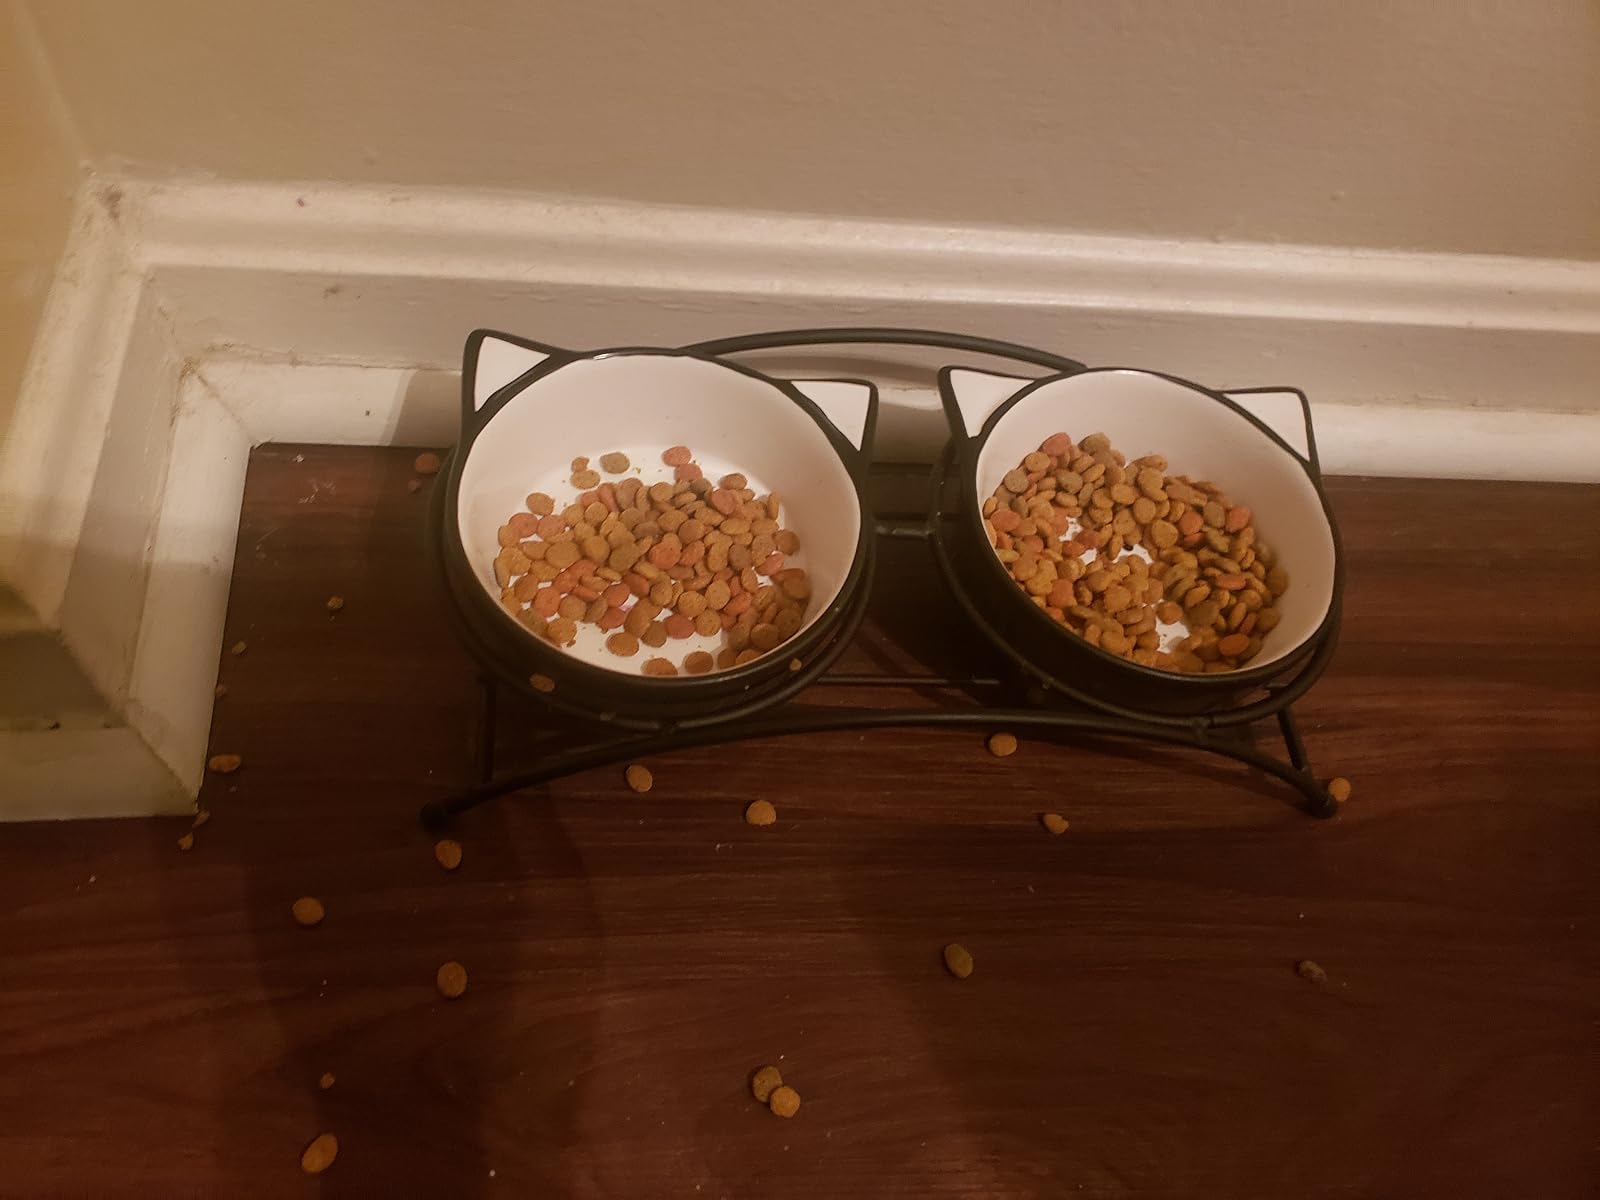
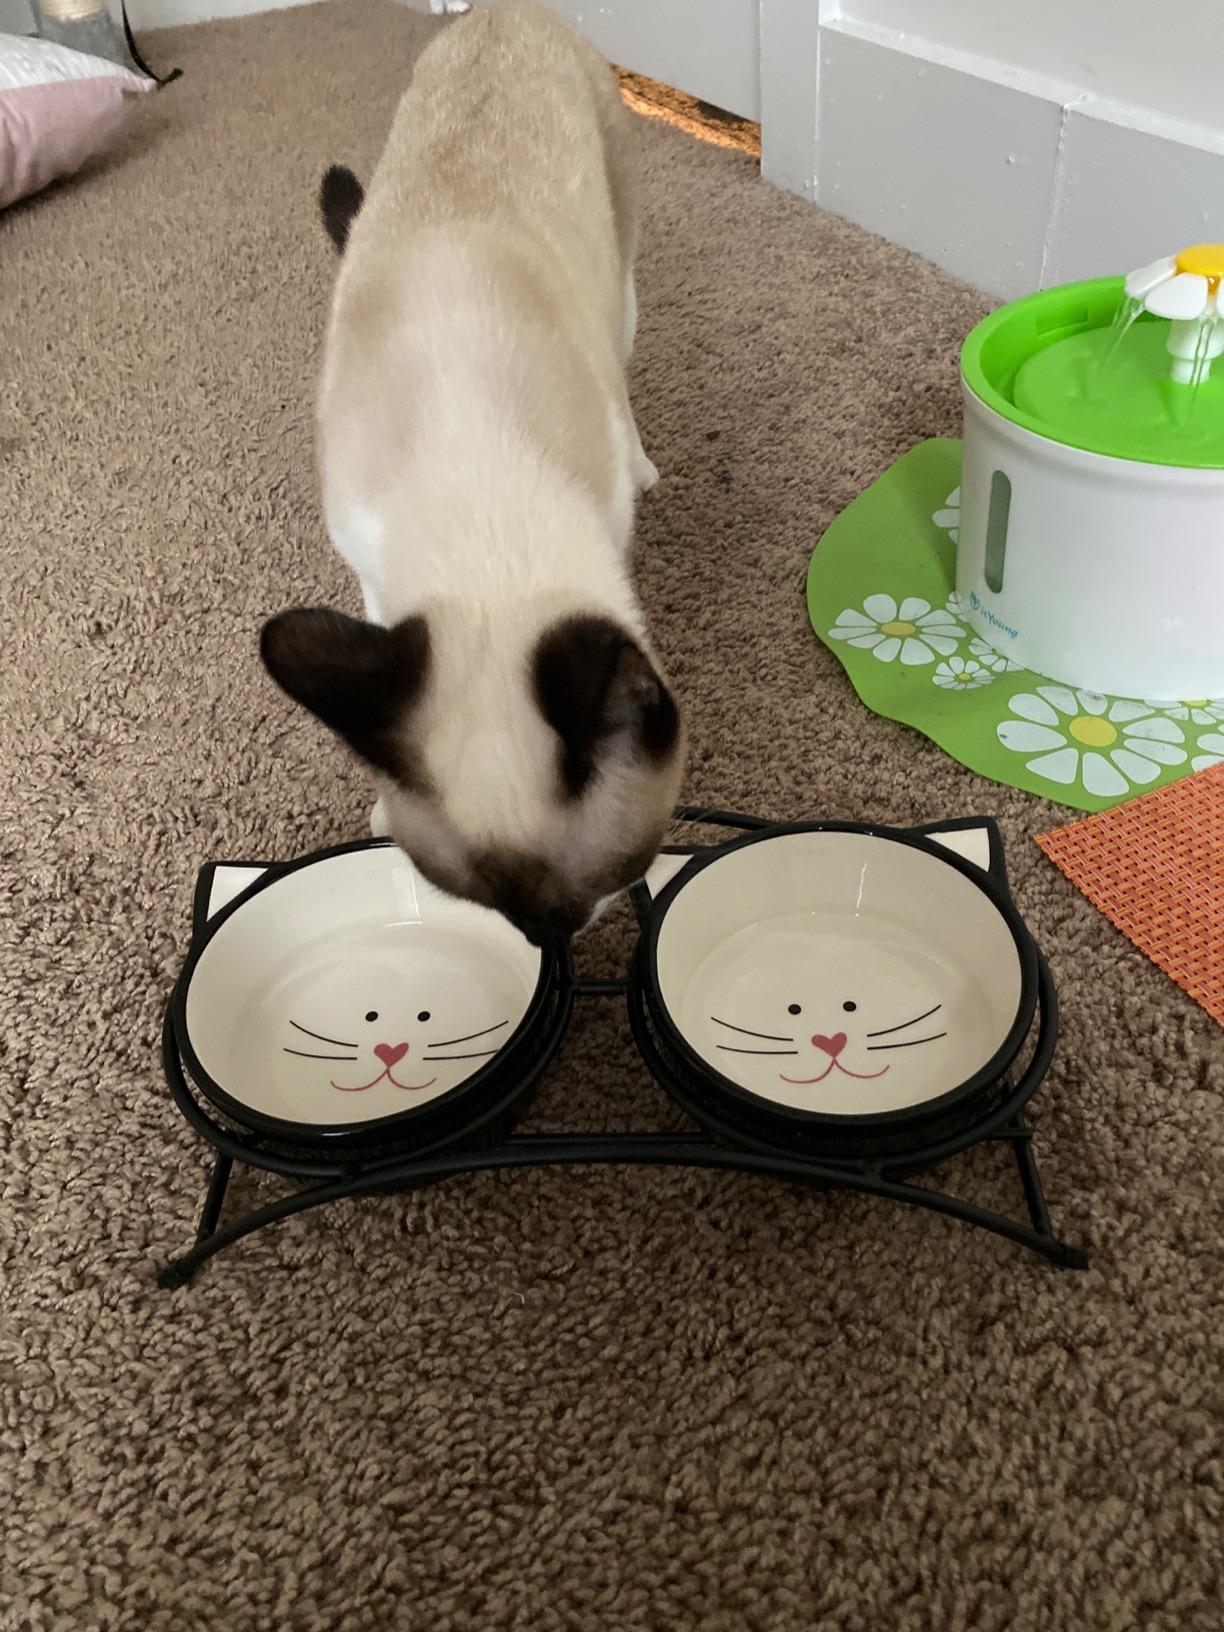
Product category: items_bowl
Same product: yes